1966 Cotton Bowl Classic (December)

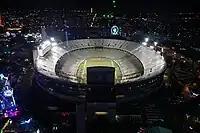
The Cotton Bowl in Dallas, Texas, hosted the Cotton Bowl Classic.

The 1966 Cotton Bowl Classic (December) was the 31st edition of the college football bowl game, played at the Cotton Bowl in Dallas, Texas, on December 31. It matched the No. 10 SMU Mustangs of the Southwest Conference (SWC) and the No. 4 Georgia Bulldogs of the Southeastern Conference (SEC). Kickoff for the Saturday game was 1:30 p.m. CST and it was televised by CBS.